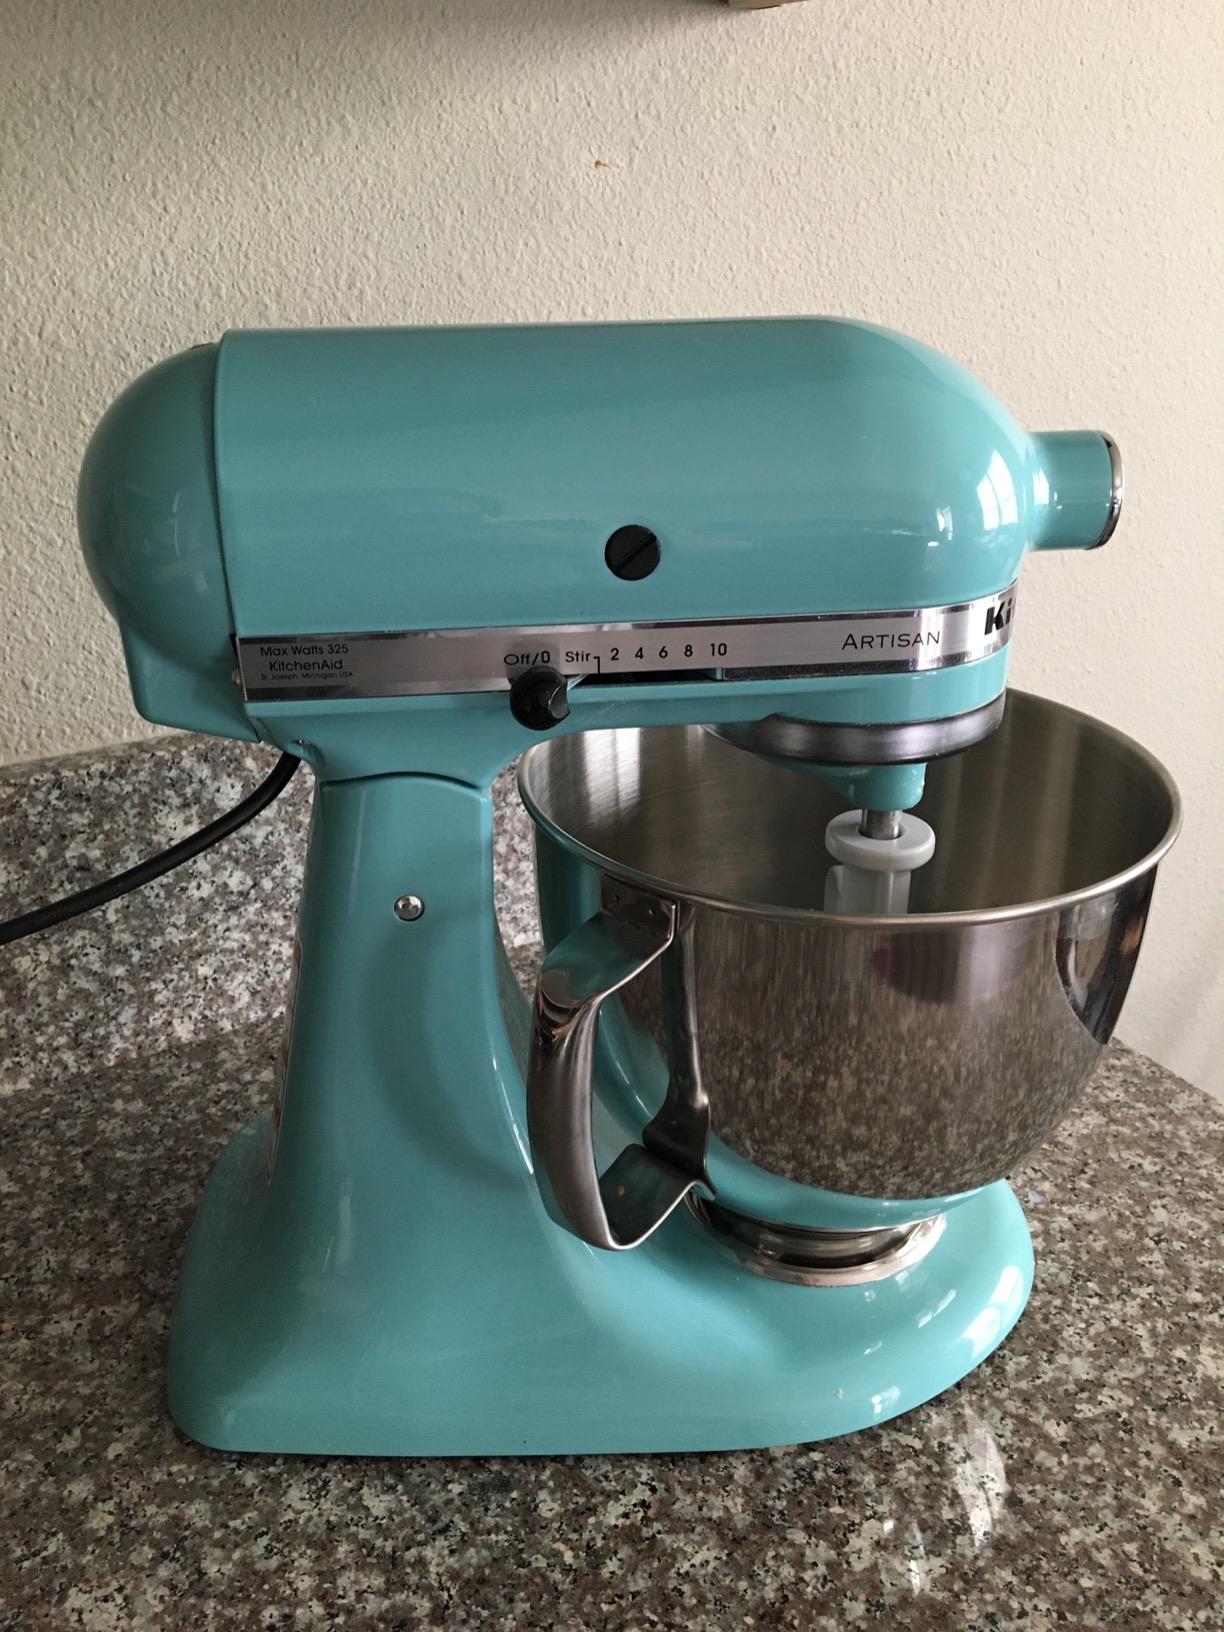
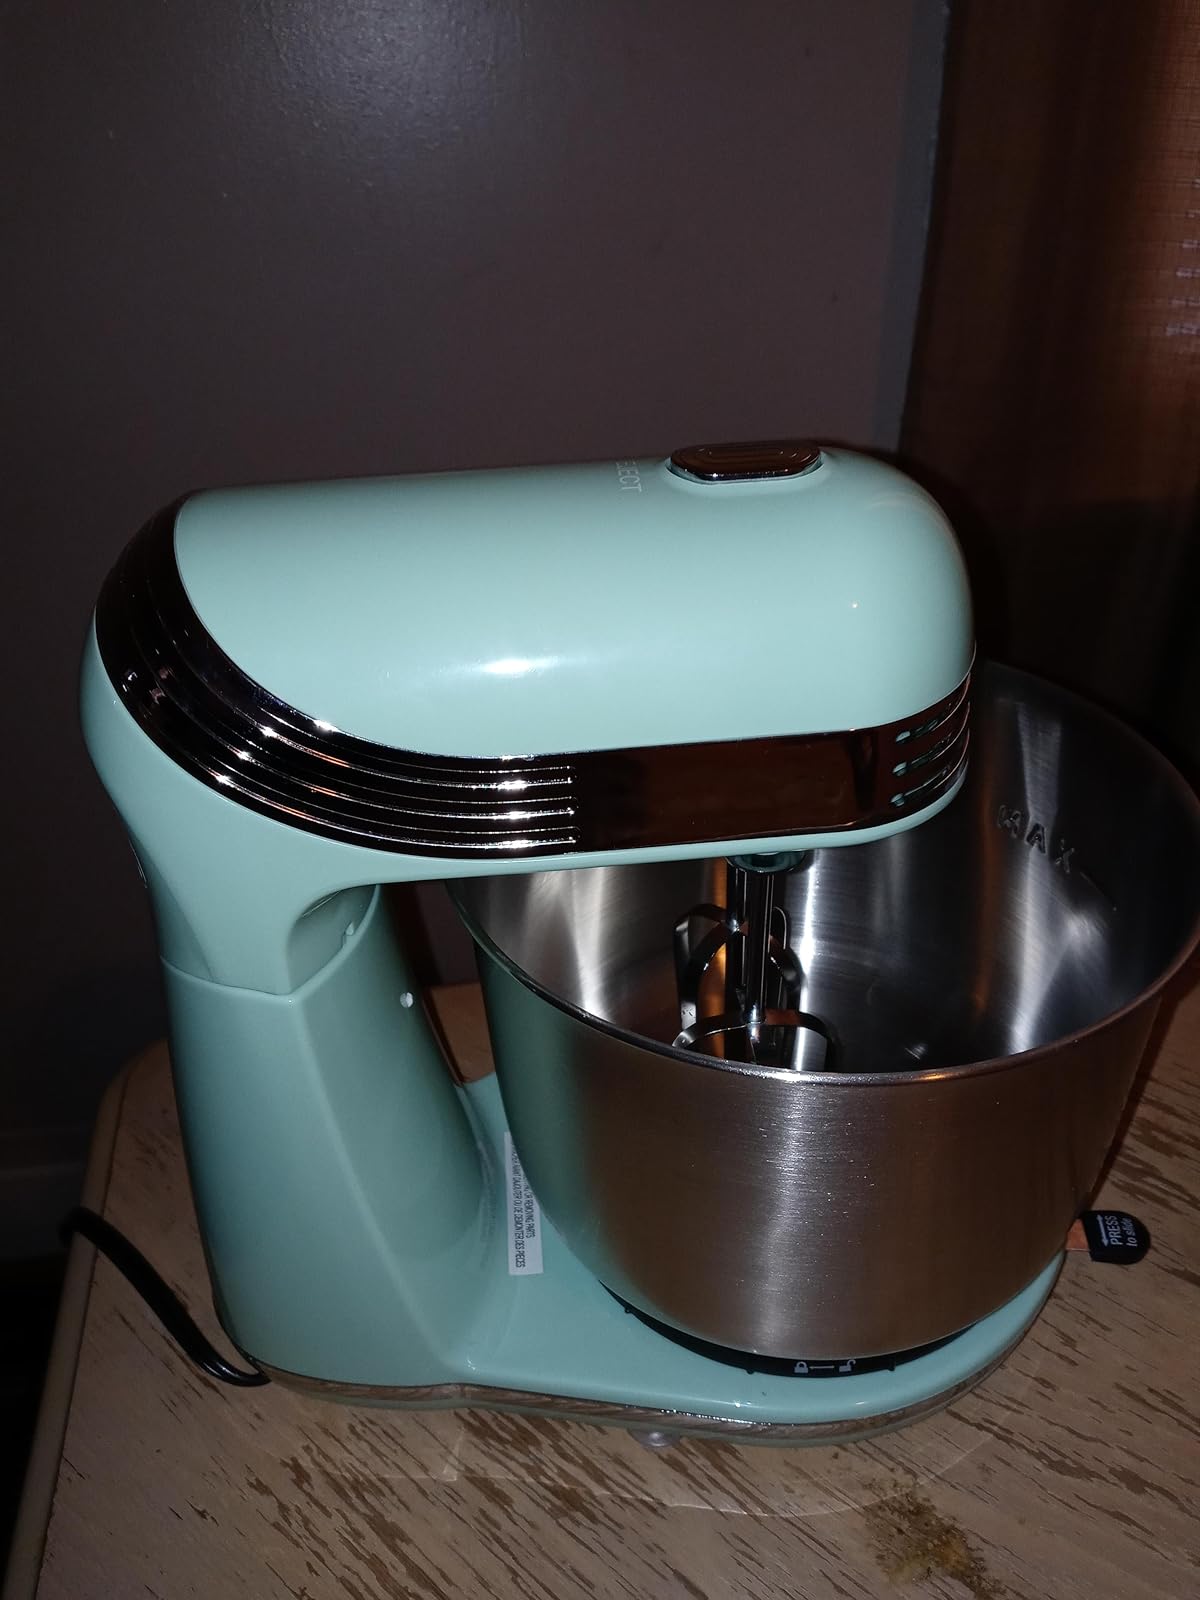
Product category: items_mixer
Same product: no